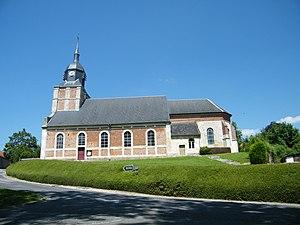
Église Saint-Rémy.
L'église Saint-Rémi de Suzanne est une église paroissiale catholique située sur le territoire de la commune de Suzanne, dans le département de la Somme à l'est d'Amiens.
Suzanne est une commune française située dans le département de la Somme, en région Hauts-de-France.